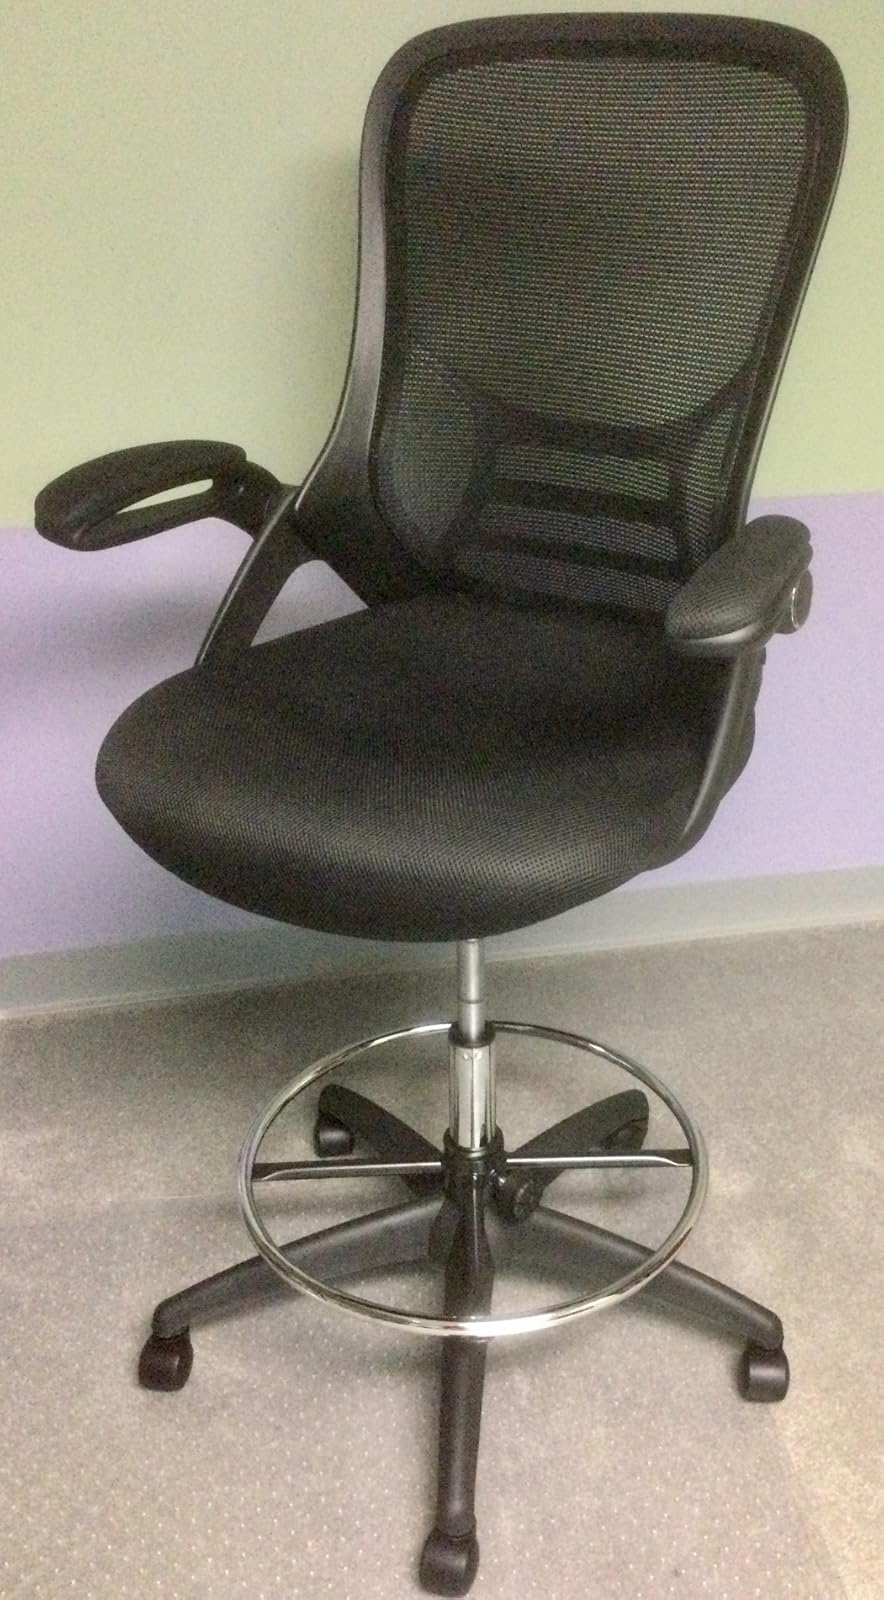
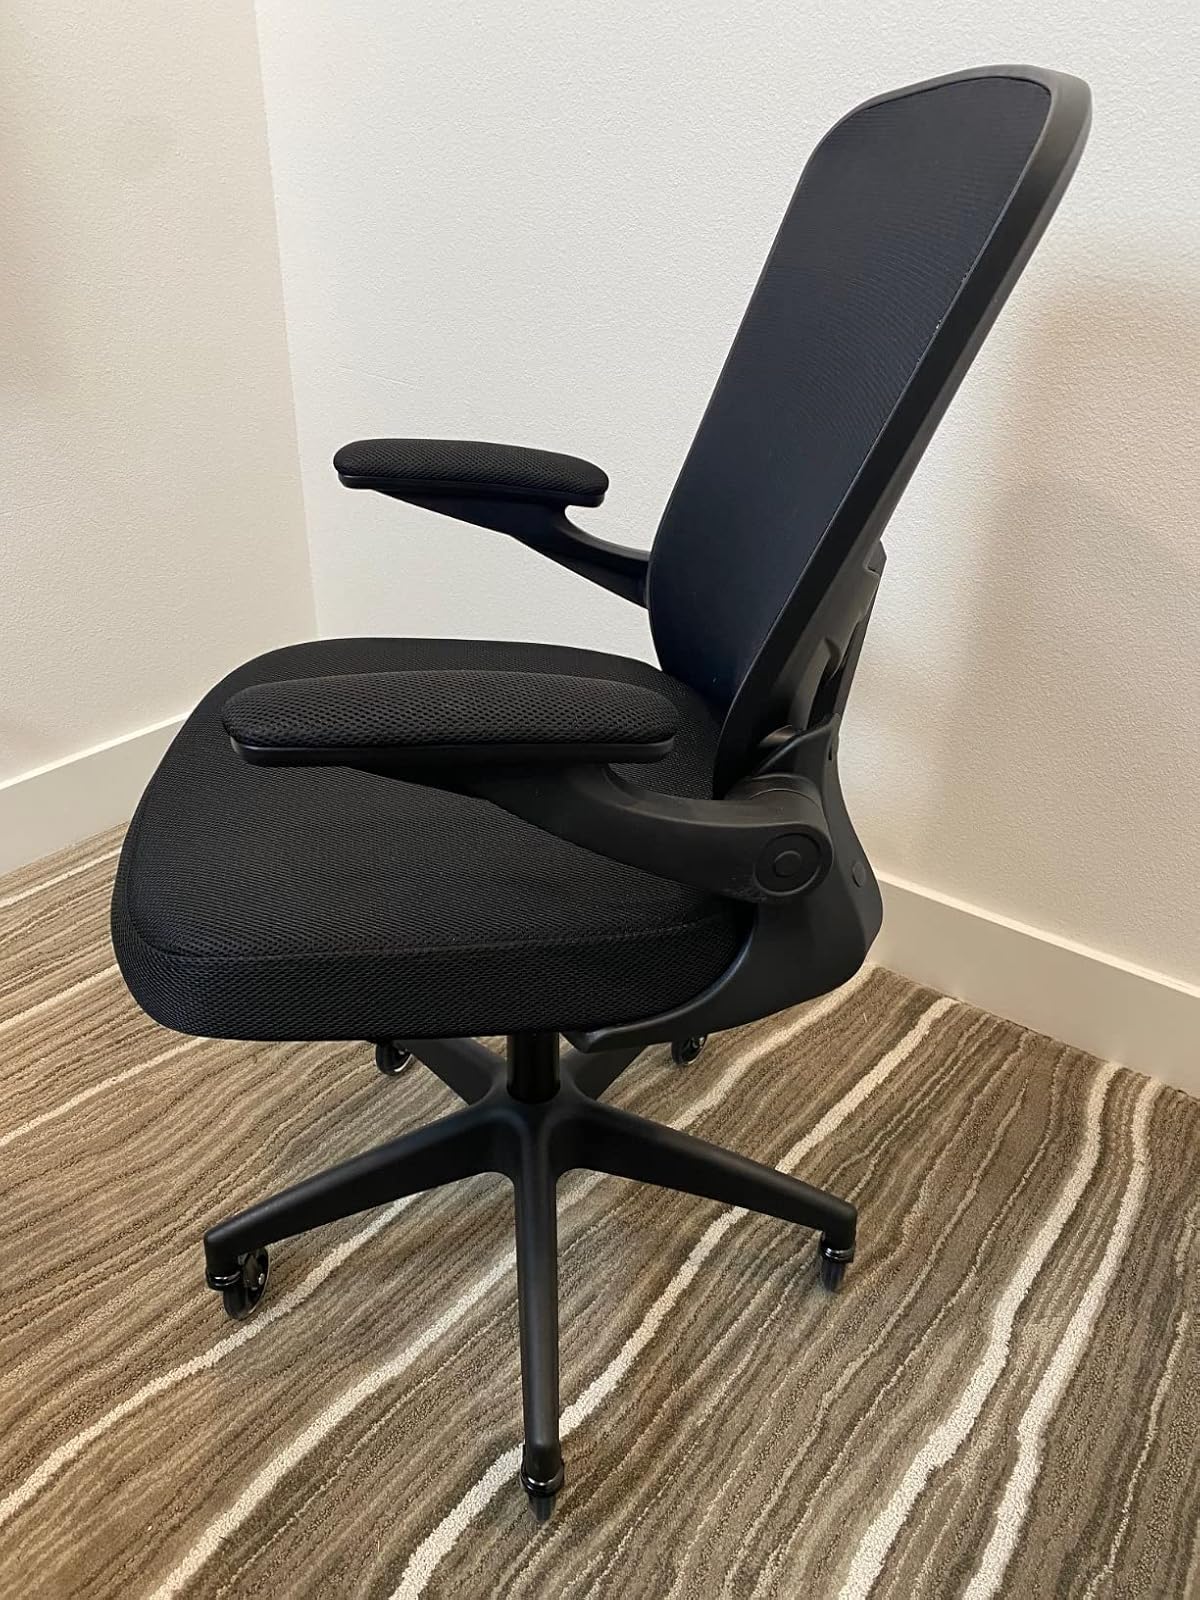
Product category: items_chair
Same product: no